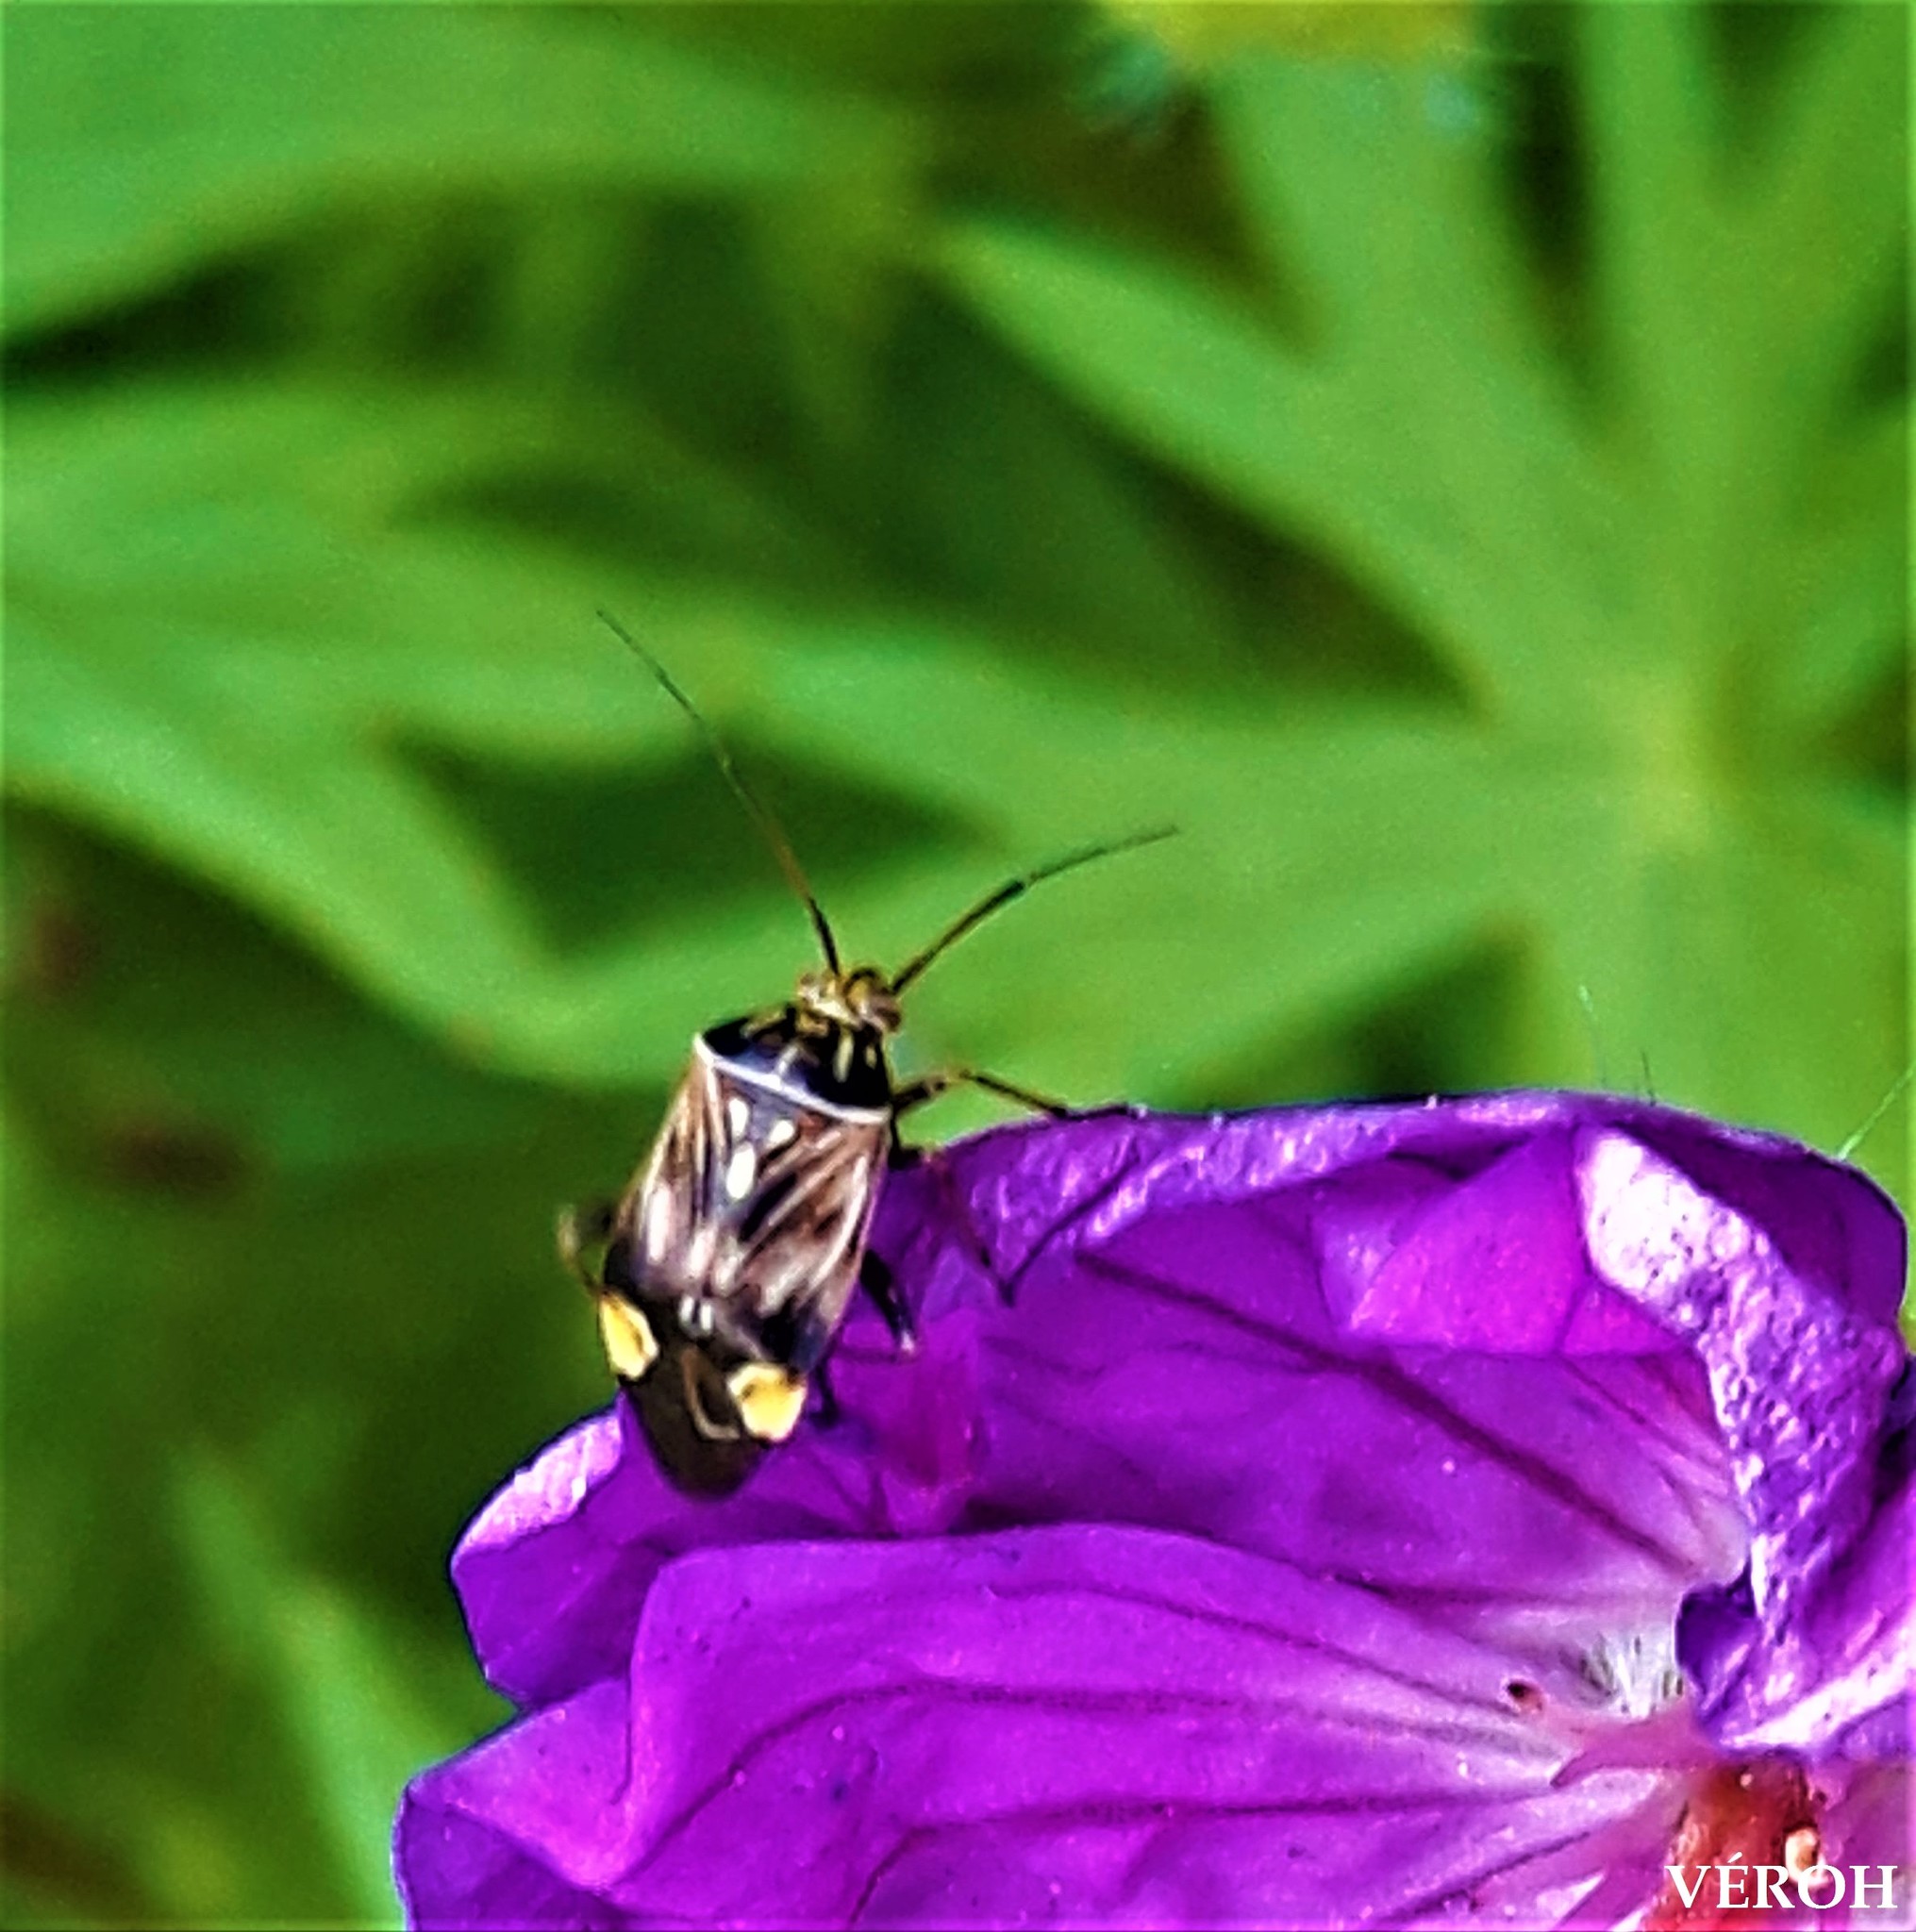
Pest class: lygus_bug